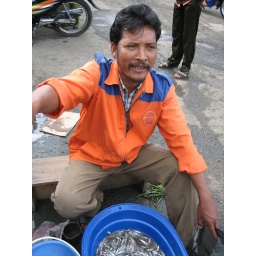
Udin, a fish seller in the market